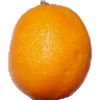
Label: Lemon Meyer 1